Beverly Garland

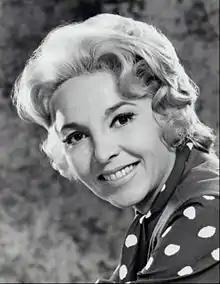
Garland in 1969

Beverly Lucy Garland (née Fessenden; October 17, 1926 – December 5, 2008) was an American actress. Her work in feature films primarily consisted of small parts in a few major productions or leads in low-budget action and science-fiction movies; however, she had prominent recurring roles on several popular television series.